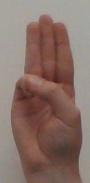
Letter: thaa